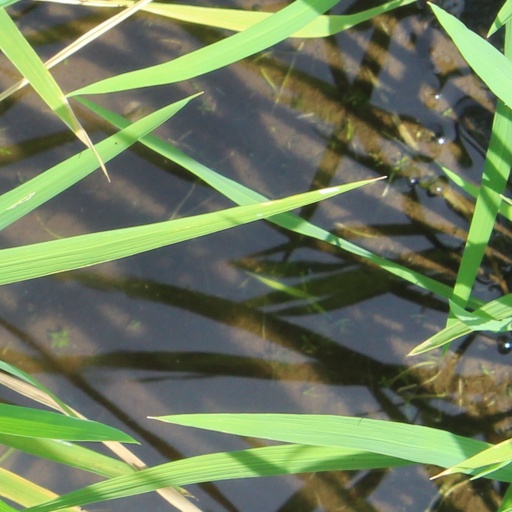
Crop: rice